HMS Namur (1756)

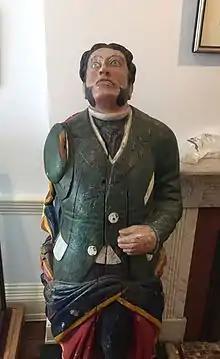
HMS "Namur" figurehead, Naval Museum of Halifax, CFB Halifax, Nova Scotia, Canada

"Namur" was the flagship of Vice-Admiral Edward Boscawen in the capture of Louisburg in 1758. General James Wolfe had sailed across the Atlantic in "Namur" on this occasion before his capture of Quebec. Also on this journey was 6th Lieutenant Michael Henry Pascal, with his slave and servant Olaudah Equiano (called Gustavus Vasser at the time - this was the slave name given him by Pascal). In his book, Equiano wrote that the ceremony of surrender was "the most beautiful procession on the water I ever saw", and gives more detail of the occasion.